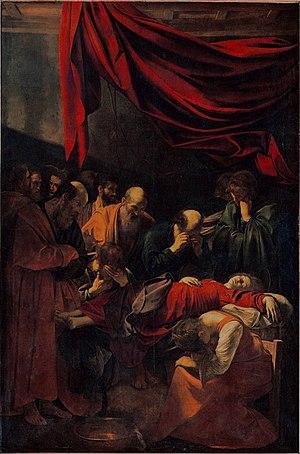
Michelangelo Merisi da Caravaggio, en français Caravage ou le Caravage, est un peintre italien né le 29 septembre 1571 à Milan et mort le 18 juillet 1610 à Porto Ercole.
Le Caravage est un diptyque de bande dessinée historique retraçant la vie de Michelangelo Merisi da Caravaggio dit Le Caravage, peintre italien né en 1571 et décédé en 1610, connu notamment pour son emploi du clair-obscur. L'œuvre est scénarisée et dessinée par Milo Manara et mise en couleur par sa fille Simona Manara. Le premier album, La palette et l'épée, paraît en 2015 ; le second volume, La grâce, en 2018. L'éditeur est Glénat.